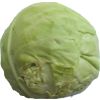
Label: white_cabbage